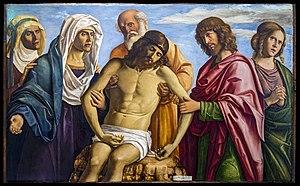
Cima da Conegliano, né Giovanni Battista Cima, est un peintre vénitien de la Renaissance de l'école vénitienne.